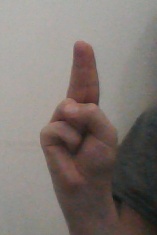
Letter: taa